SriLankan Airlines

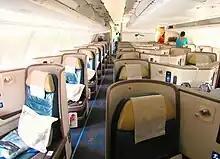

The airline absorbed the operations of sister carrier Mihin Lanka in October 2016, in a bid to create a single stronger national airline for Sri Lanka. Accordingly, SriLankan took over two of Mihin Lanka's aircraft and absorbed its route network, adding ten new destinations to SriLankan's route network.